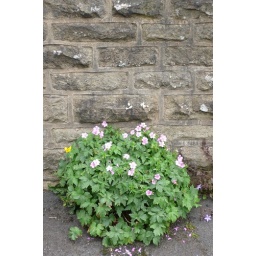
P1040028 - Pink flowers by wall